Roman withdrawal from Africa (255 BC)

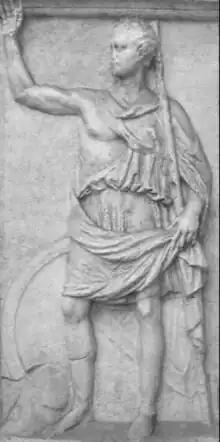

The main source for almost every aspect of the First Punic War is the historian Polybius, a Greek sent to Rome in 167 BC as a hostage. His works include a now-lost manual on military tactics, but he is known today for "The Histories", written sometime after 146 BC, or about a century after the Battle of Cape Hermaeum. Polybius's work is considered broadly objective and largely neutral as between Carthaginian and Roman points of view.